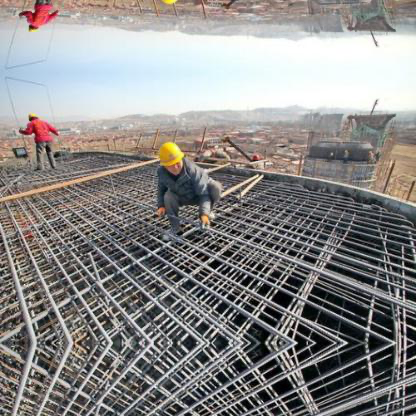
Objects in the image:
label: helmet
label: helmet
label: helmet
label: helmet